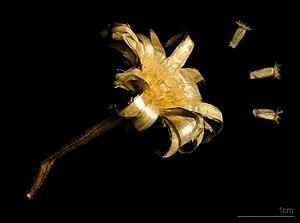
La Centaurée des montagnes, Bleuet des montagnes, ou le Bleuet vivace est une plante herbacée vivace de la famille des Astéracées. La plante est parfois appelée Barbeau des montagnes, Bleuet de montagne, Jacée de montagne ou Jacée des montagnes.